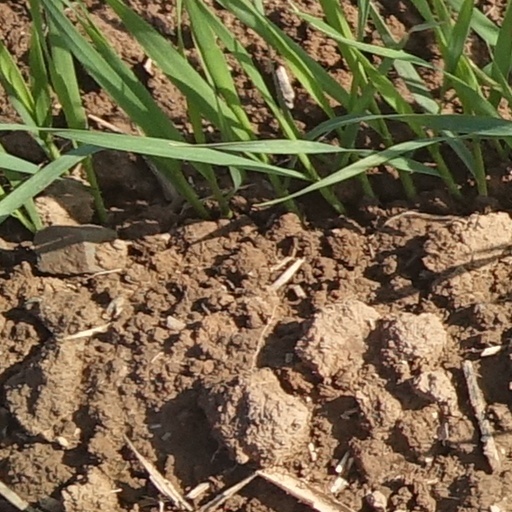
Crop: wheat